New Conservatory Theatre Center

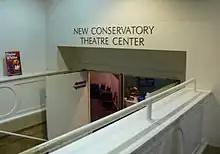
Entrance to NCTC

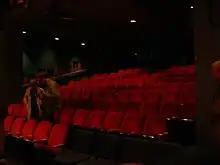
Auditorium of an NCTC stage

The New Conservatory Theatre Center (NCTC) is a not-for-profit theatre company located in the Civic Center neighborhood at 25 Van Ness Avenue, San Francisco, California. NCTC showcases a Pride Season, an In-Concert/Cabaret Series, Family Matinee performances, "YouthAware" Touring Educational Theatre, and an Emerging Artists program. NCTC also houses a comprehensive conservatory for youth and adults.